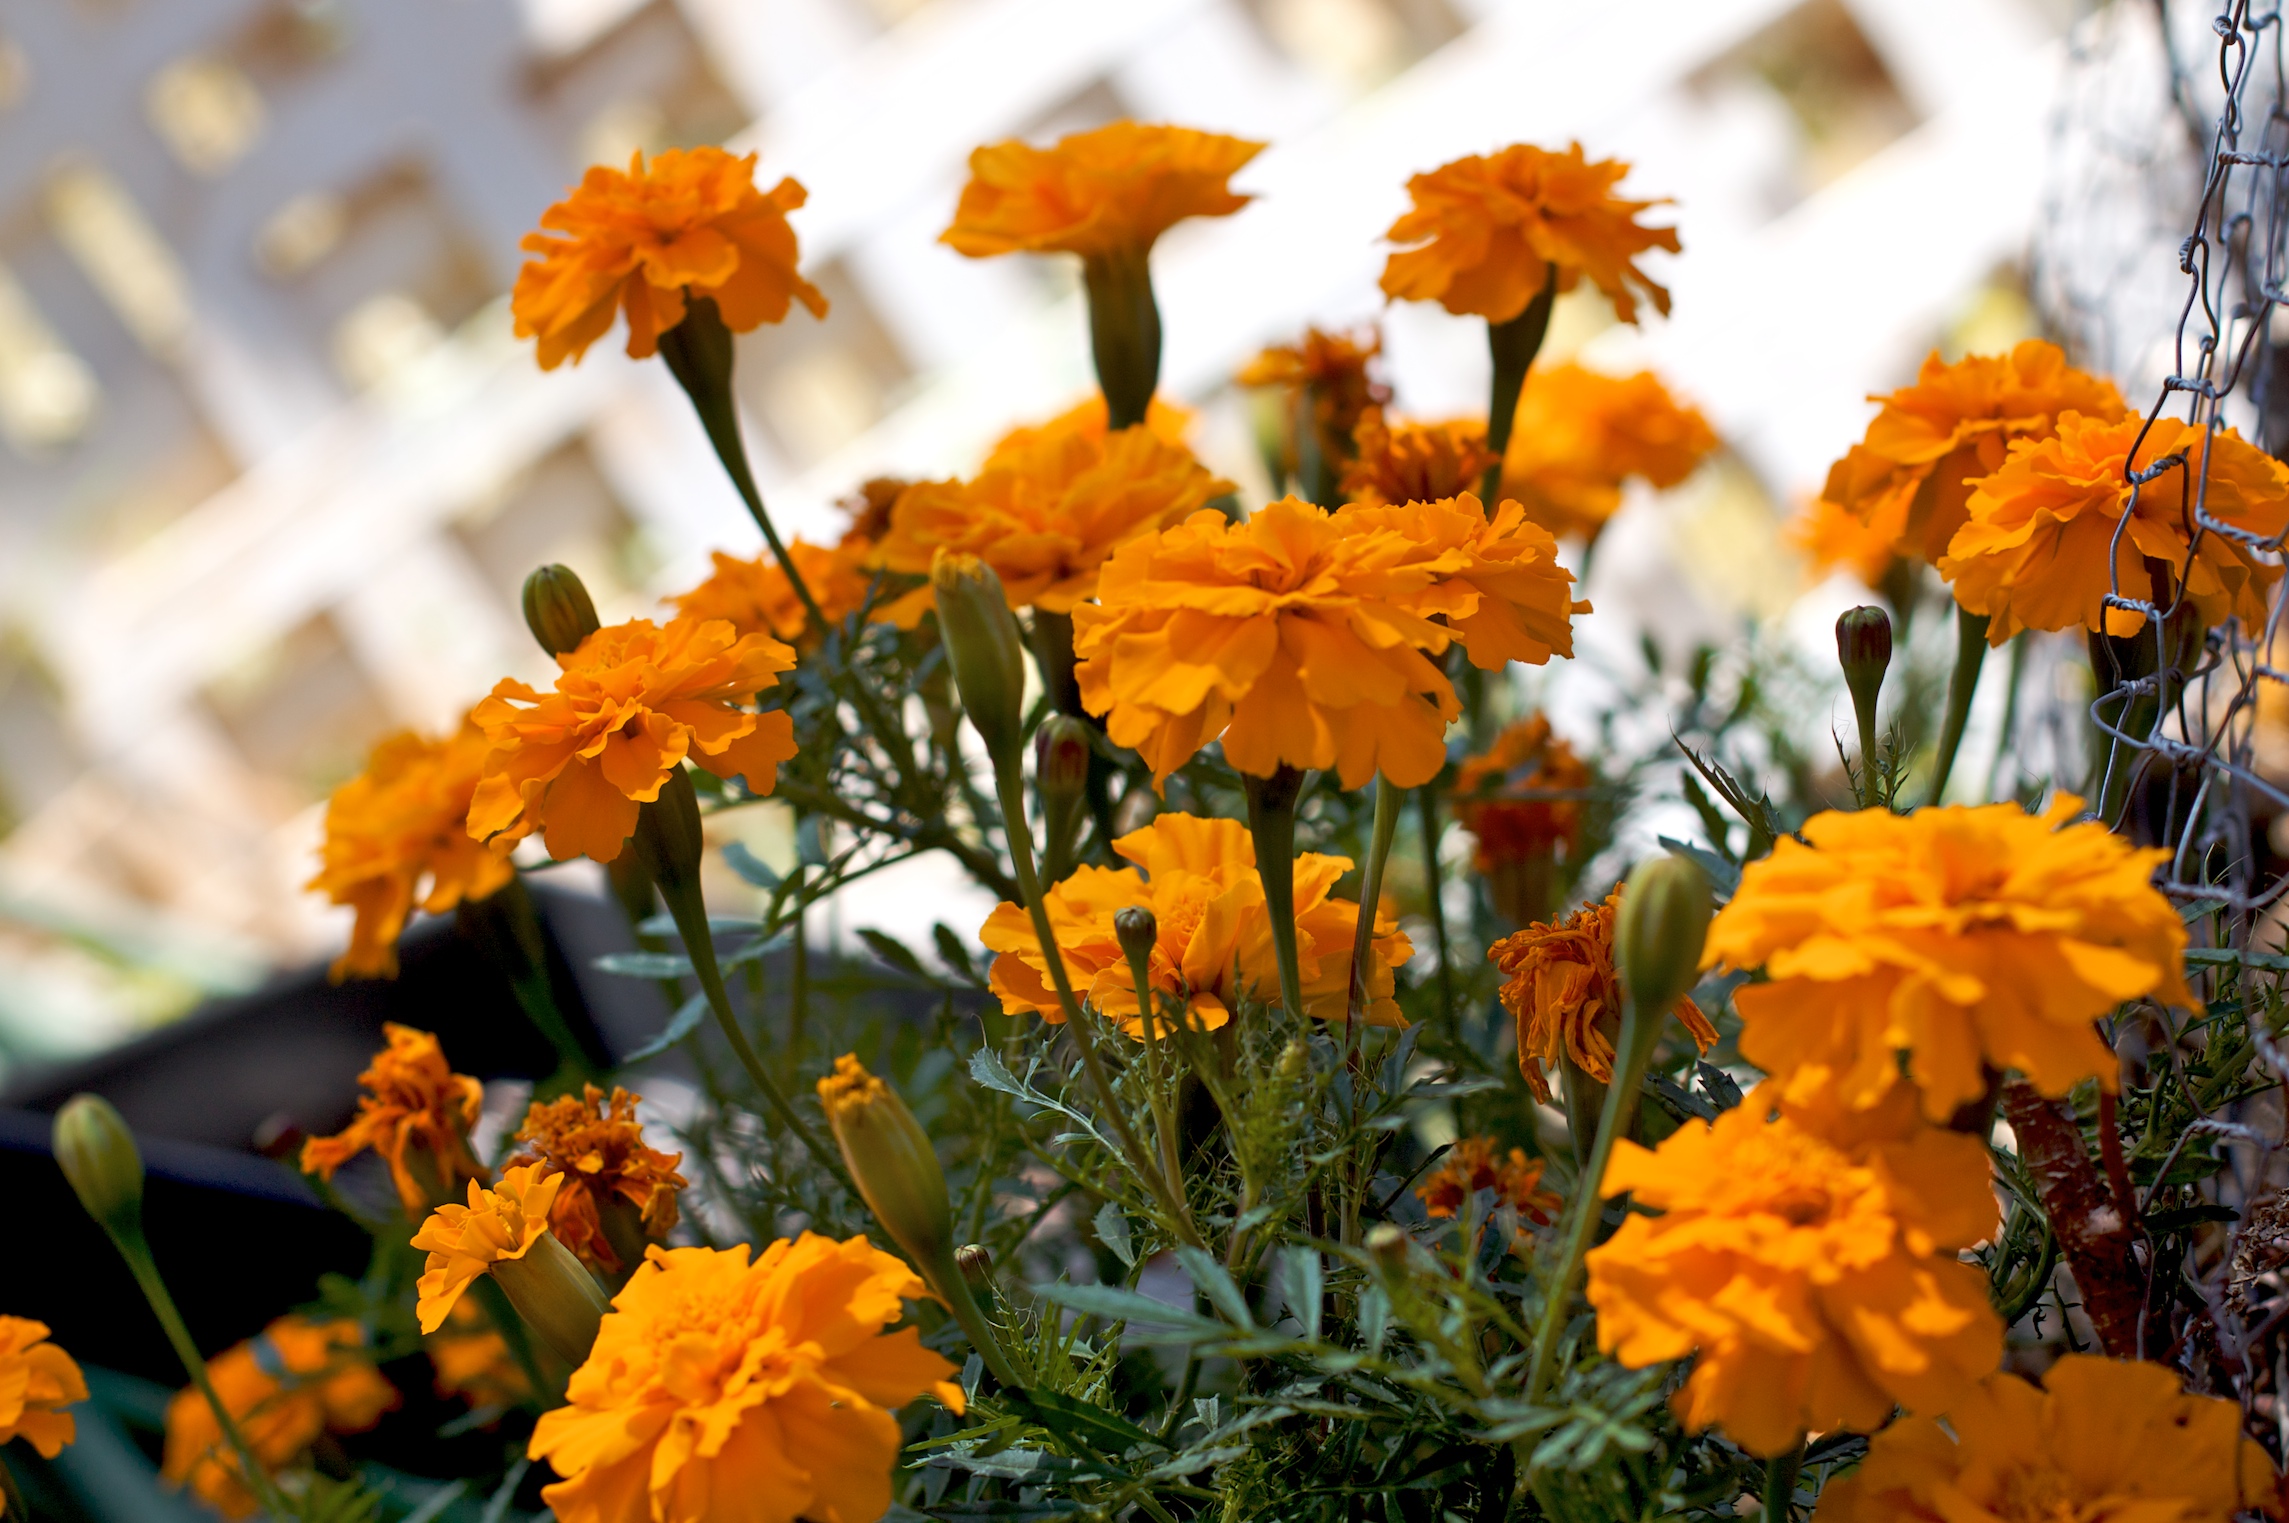
plant, meadow, leaf, flower, herb, autumn, botany, flora, season, wildflower, flowering plant, daisy family, calendula, annual plant, land plant